Westfalenstadion

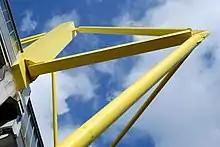
The yellow pylons that give the stadium its characteristic exterior

Considered as one of the biggest and most comfortable stadiums in Europe. The last renovation was made for the 2006 FIFA World Cup. The stadium has a glass front, under-soil heating (allowing matches in winter) and the biggest terraced stand. It is Germany's largest stadium capacity of 81,360. The expansion was realised by the German architectural firm of Architekten Schröder Schulte-Ladbeck. There are four video screens inside the stadium. The fifth screen on the outside of the north stands is smaller, measuring 28 square meters.